Jeff Reynolds (basketball)

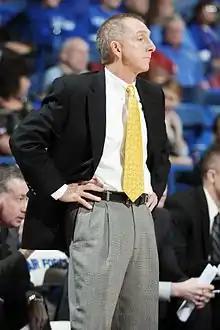
Reynolds at Clune Arena in 2009

Jeffrey Lee Reynolds (born September 7, 1956) is an American college basketball coach. He is a special assistant basketball coach under Brad Brownell at Clemson. Reynolds served as the head men's basketball coach at North Carolina Wesleyan College in 1985–96, Wingate University from 1997 to 2000, and the United States Air Force Academy from 2007 to 2012.